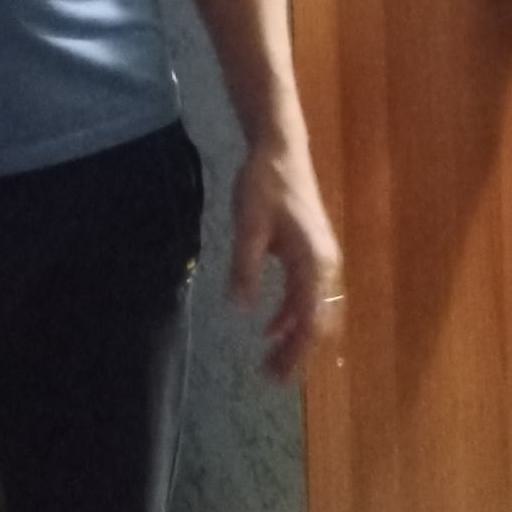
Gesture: no_gesture